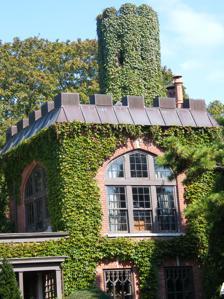
Building: Balcastle
Country: United States of America
Year built: 1910
Historic house in New York, United States United States historic place Balcastle U.S. National Register of Historic Places Balcastle, October 2008 Show map of New York Show map of the United States Location NW corner of Herrick and Little Plains Rds., Southampton, New York Coordinates 40°53′2″N 72°23′4″W / 40.88389°N 72.38444°W / 40.88389; -72.38444 Area less than one acre Built 1910 Architect Elliston, Edward Architectural style Late 19th And 20th Century Revivals, Castellated Gothic MPS Southampton Village MRA NRHP reference No. 86002722 Added to NRHP October 2, 1986 Balcastle is a historic home located at Southampton in Suffolk County, New York . It was built in 1910 and is a large 1-story, five-bay, brick-sheathed residence with a small 1 + 1 ⁄ 2 -story octagonal tower on the west side and large, 2-story square tower on the east side. It is an example of castellated Gothic architecture. Also on the property is a small, wood-frame hexagonal garden pavilion. It was added to the National Register of Historic Places in 1986. References